Nunhead Cemetery

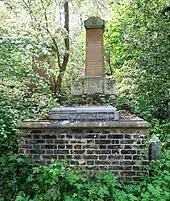
Vault of Bryan Donkin (d. 1855) and his family

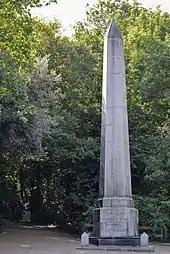
The Scottish Martyrs Memorial

At 52 acres, Nunhead is the second largest of the Magnificent Seven cemeteries. Views across London include St Paul's Cathedral.